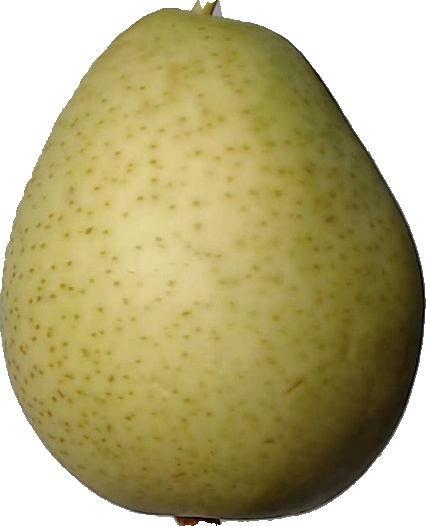
Label: pear_1